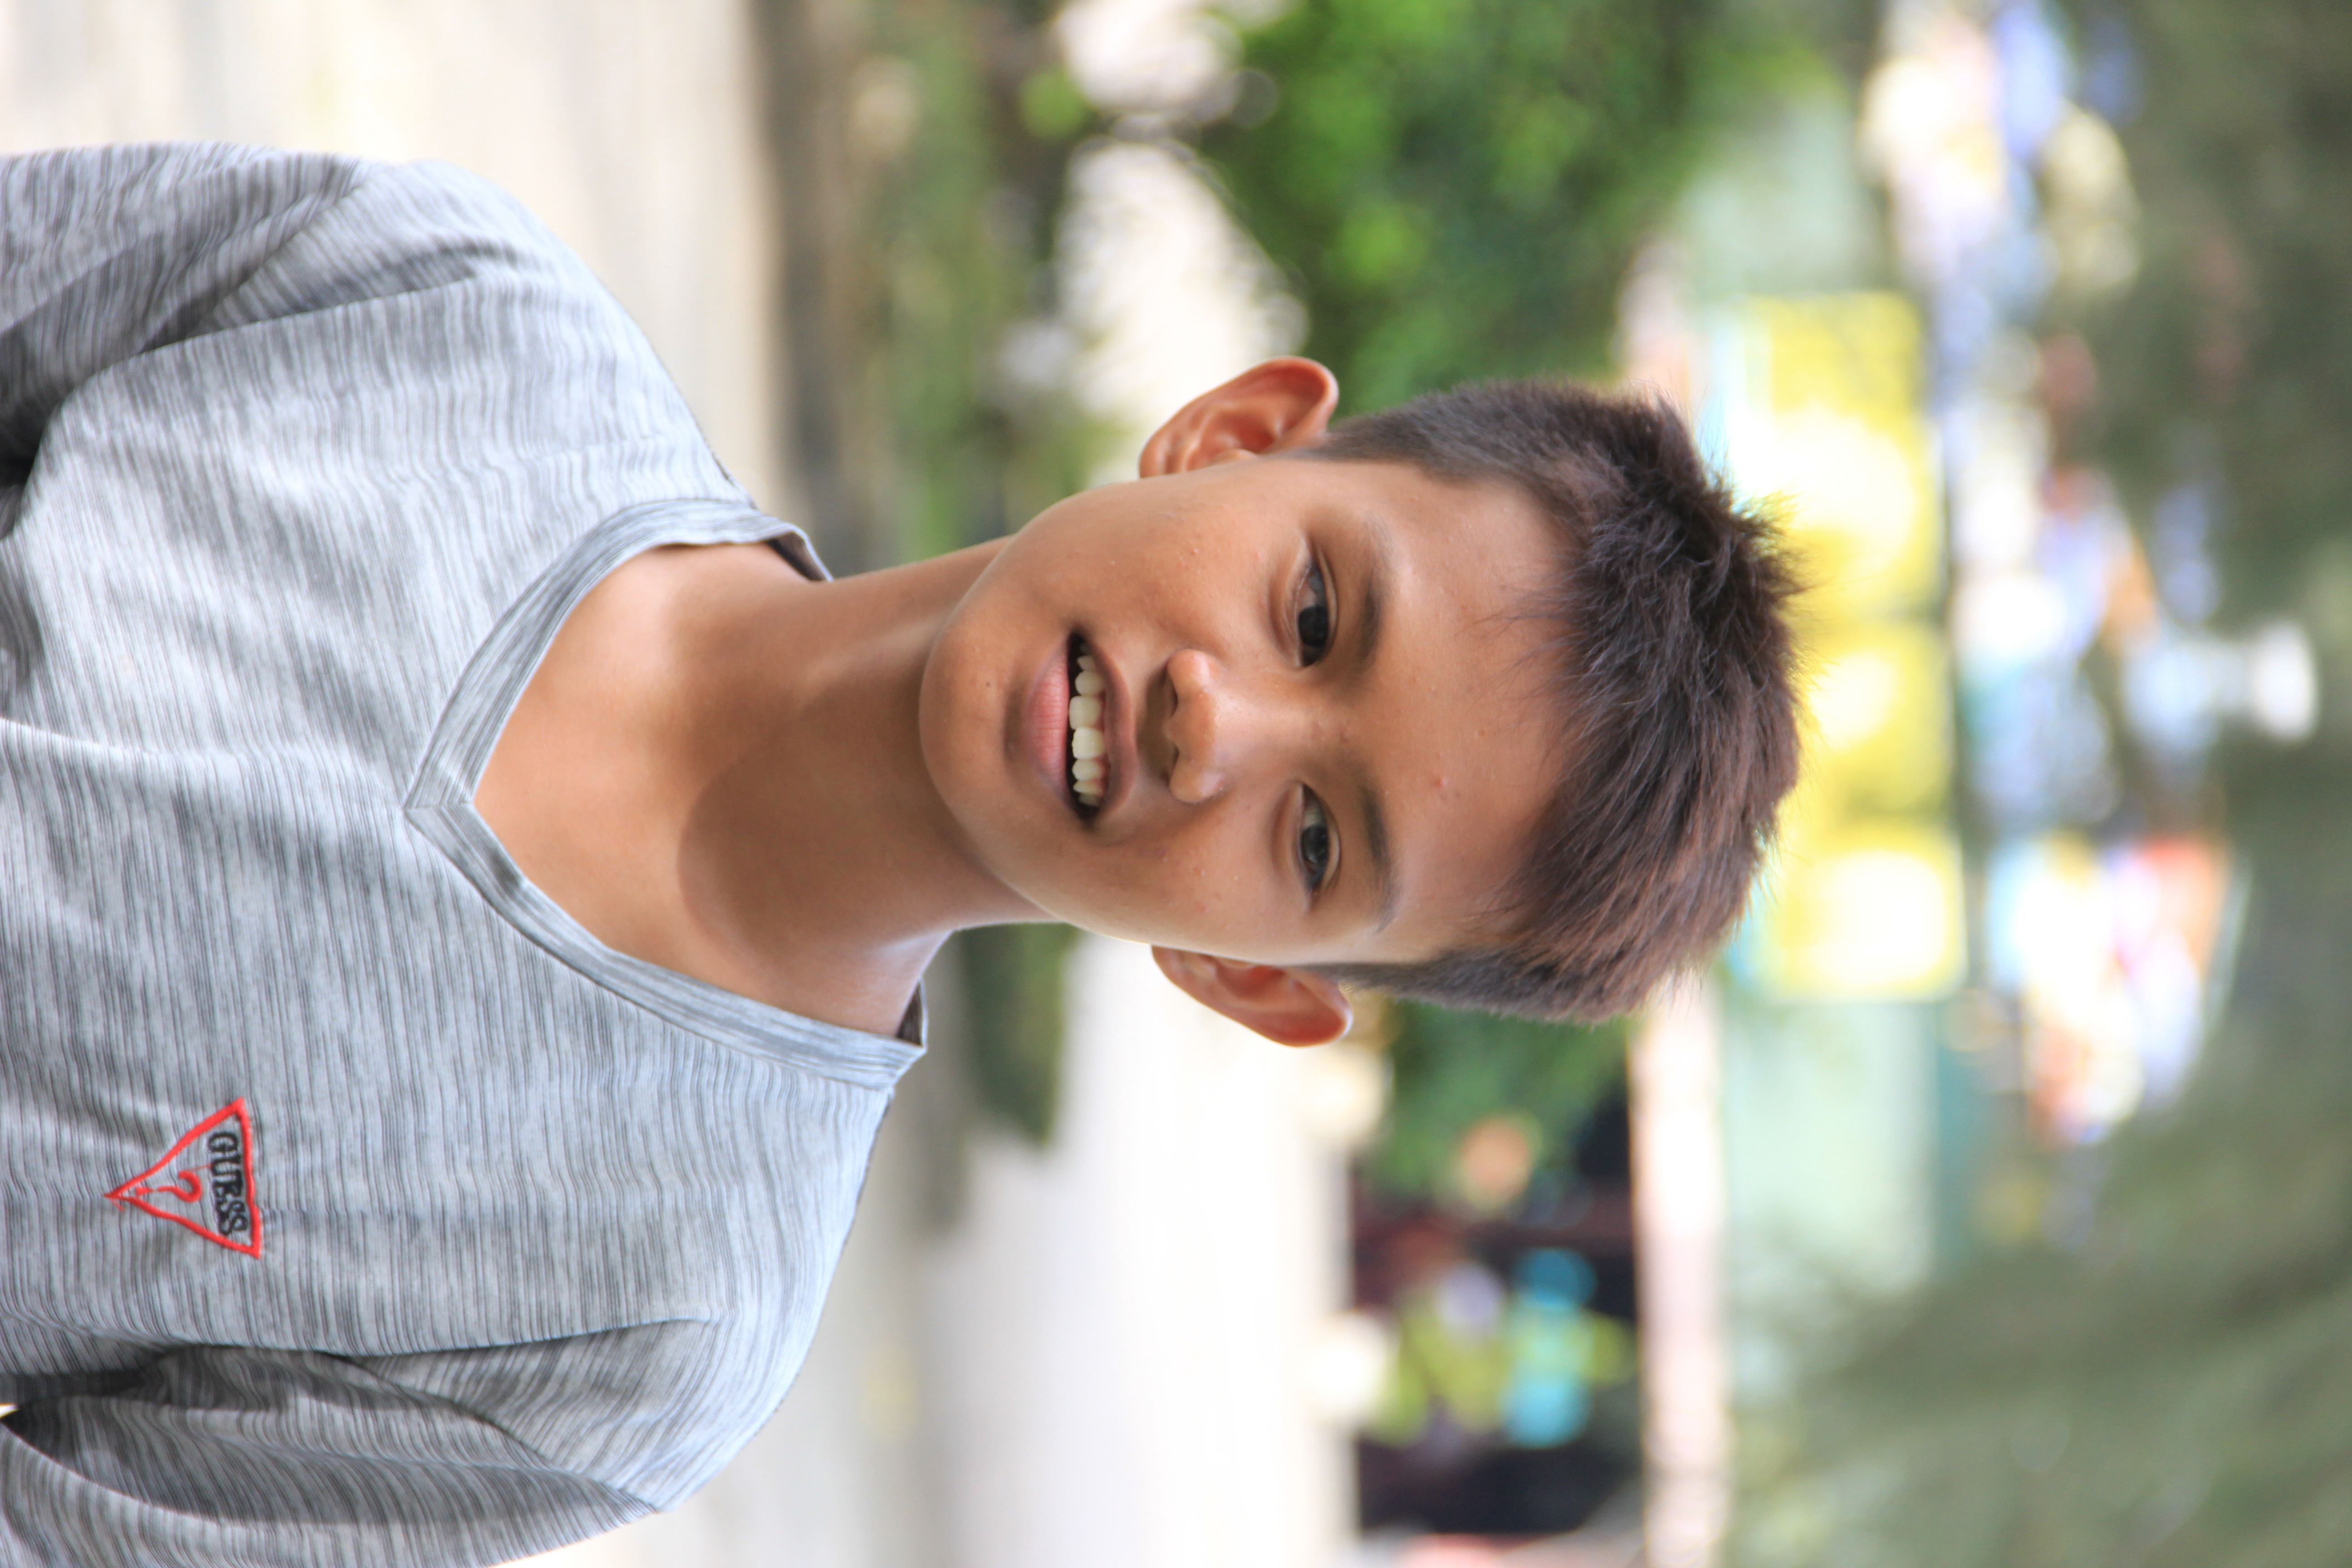
boy, beauty, skin, nose, forehead, tree, eye, lip, photography, smile, child, happy, portrait photography, photo shoot, leisure, vacation, ear